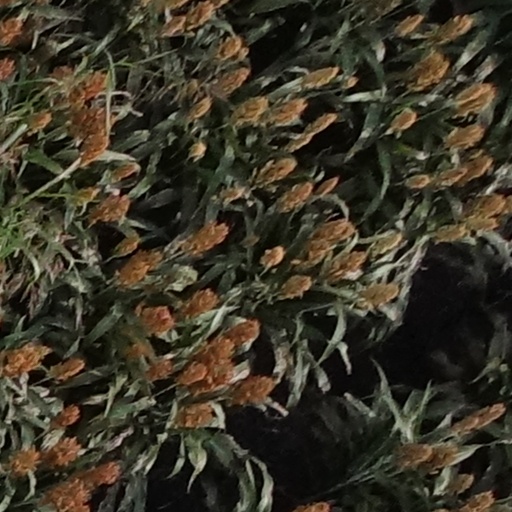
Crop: sorghum